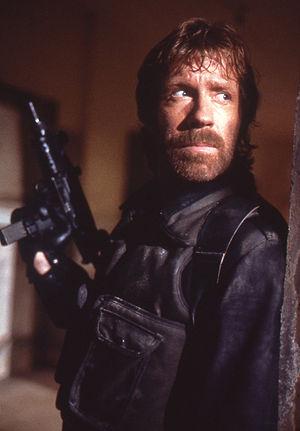
Carlos Ray Norris, dit Chuck Norris, est un acteur américain né le 10 mars 1940 à Ryan.